Ku Klux Klan in Southern Illinois

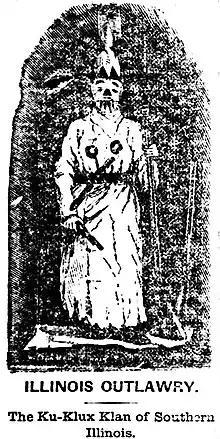
Garb and weapons of the Ku-Klux Klan in Southern Illinois, as posed for Joseph A. Dacus of the "Missouri Republican," in August 1875

The earliest date attributed to this group was 1867. The organizer was reputed to be Aaron Neal of Franklin County, who, according to one Klansman, had been a member of the first KKK, founded in Pulaski, Tennessee, on December 24, 1865.